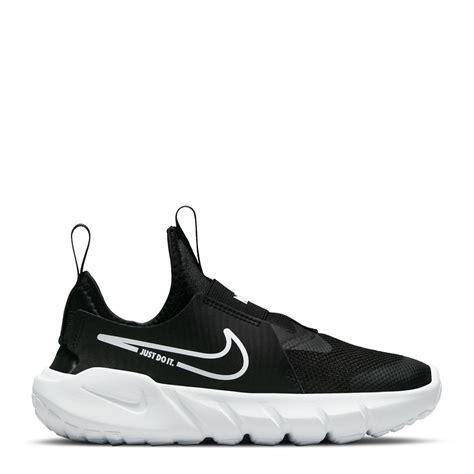
Brand: Nike
Model: Flex Runner 2